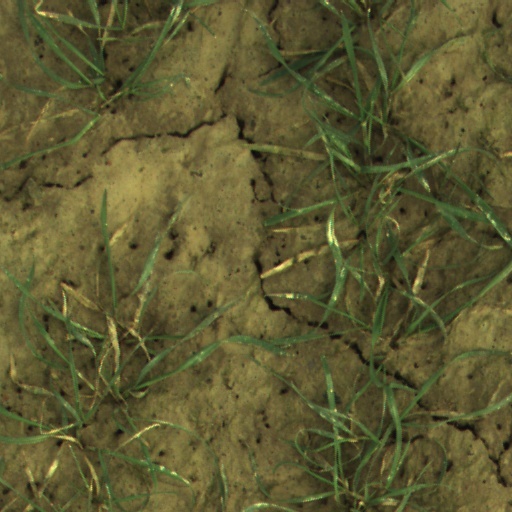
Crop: wheat